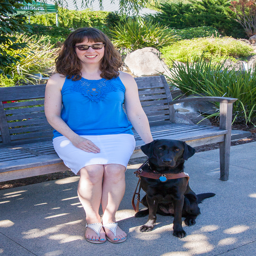
person sits on a bench with her black guide dog .